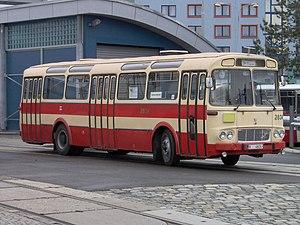
Le Karosa ŠM 11 est un autobus urbain produit par le constructeur tchécoslovaque Karosa de 1965 à 1981. Il a été remplacé par le Karosa B 731 en 1981.